Government House (Saskatchewan)

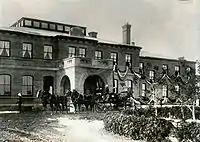
Government House during the Royal Visit by the future King George V and Queen Mary, then Duke and Duchess of Cornwall and York, to the then-Territories, 1901

Government buildings were not built south of Wascana Lake until after the province was established in 1905. The Territory's former government buildings on Dewdney Avenue (but not Government House) then ceased having such use, such reduction in public expenditure being widely deemed to be entirely reasonable during a second World War immediately following the Great Depression, intensified on the then substantially agricultural Canadian Prairies by the Great Drought.